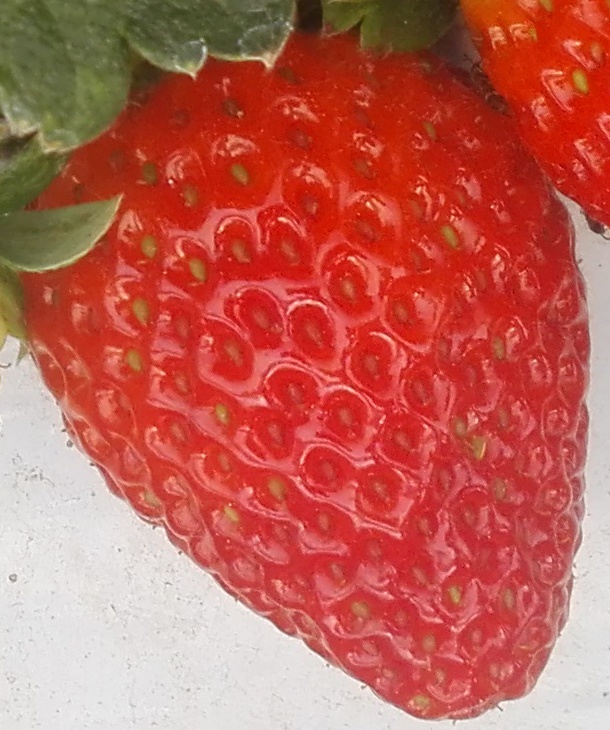
Label: Strawberry